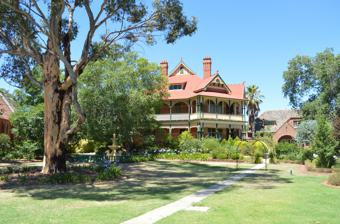
Building: Langley Hall (Bendigo)
Country: Australia
Year built: 1904
Mansion built in 1904 This article is about Langley Hall in Bendigo , Victoria , Australia . For other uses, see Langley Hall (disambiguation) . Langley Hall Langley Hall is a mansion in the Federation architectural style , designed by the prolific Bendigo architects William Charles Vahland (1828–1915) and John Beebe (1866–1936). Built in 1904 as the Vahland-Beebe architectural partnership's largest commission, Langley Hall is located in Bendigo , Victoria , Australia . The mansion is part of the 2.5-acre Langley Estate situated on the corners of Napier Street (Midland Highway), Lyons Street and Dundas Street in White Hills and "remains one of the most prominent landmark buildings of the city". The Langley Estate also contains a double-storey English Tudor-style residence, Langley Manor, designed and constructed in the 1930s. There is also a building formerly used as a chapel together with miscellaneous outbuildings including old stables and private courtyards. History 1853–1903: Early history with the Anglican Church The Reverend John Herbert Gregory, the first Anglican priest on the goldfields, arrived in Bendigo at the end of 1851.  Gregory was later the founding priest of All Saints' Church, East St Kilda , Melbourne, and remained an influential priest in the Anglican high church tradition. Gregory held the first Anglican service at White Hills in 1853. A brick schoolroom was built in 1856 and a parsonage was erected in 1857. In early 1863 it was announced that "The site for the new Church of England, at the White Hills, has been cleared." It was on this "elevated site in the church reserve" that the foundation stone for St Luke's Church, White Hills was laid on 27 May 1863 by the Revd W. R. Croxton. The architect for St Luke's Church was William Charles Vahland, who would design the mansion later named Langley Hall forty years later. St Luke's Church was opened on 24 November 1863 and remains as part of the Bendigo North group of parishes within the Anglican Diocese of Bendigo . The Bendigo diocese was created in 1902 after separation from the Anglican Diocese of Melbourne . With the creation of the new diocese came the appointment of the first Anglican Bishop of Bendigo, Henry Archdall Langley , and a location was needed for Bishop Langley's residence. Planned to be a grand and imposing building, the proposed residence was originally referred to as either "Bishopscourt" or "The See House" (an episcopal, or bishop's " see ", is another term for a diocese or area of a bishop 's ecclesiastical jurisdiction ). In December 1902, it was suggested that White Hills be selected as the site for the new "Bishopscourt" or "See House" as St Luke's Church "has two or three acres of land connected with it lying idle ... The distance is barely three miles [from the Alexandra Fountain ], but this is more than compensated for by a splendid road all the way, with a magnificent avenue of trees, making a suitable carriage drive to it." Funds were raised for the building throughout 1903 and, in February 1904, it was announced that "The See House to be erected at White Hills is to be a handsome structure ... That it will be commodious is apparent ... A large verandah is to encompass three sides of the house, which will be constructed on lines best calculated to secure coolness and comfort. The building will be equipped with all modern improvements, including hot water service, lighting etc. The lowest tender for the work is £2600 and the See House committee expects to be in a position to commence building about the beginning of April next. The architects are Messrs Vahland and Beebe, and their work so far does them infinite credit." Vahland-Beebe drawing (1904) Vahland-Beebe drawing (1904) 1904–1926: Bishopscourt 1904–1919: Residence of Anglican bishops of Bendigo Originally named "Bishopscourt", the mansion was built as the residence for the Anglican Bishop of Bendigo . The first two bishops, in a coincidental succession, were two brothers from the influential Irish immigrant Langley family. The younger brother, Henry Langley , served before the elder brother, John Langley . After the resignation of John Langley in 1919 the next bishop, Donald Baker , relocated to a Victorian-era mansion on a site closer to the then Anglican cathedral in Forest Street. 1919–1926: "Diggers" Red Cross Convalescent Home From 1919 to 1926 the Bishopscourt mansion was leased by the Australian Red Cross and housed returned soldiers from World War I , operating as the " Diggers " Red Cross Convalescent Home for returned Australian soldiers suffering shell shock and other mental and physical injuries sustained during the war. It was opened in the mansion on 3 December 1919 by Lady Helen Munro Ferguson , wife of the Governor General of Australia and president and founder of the Australian branch of the Red Cross. 1927–: Langley Hall 1927–1931: Bendigo Theological College In 1927 the mansion was named Langley Hall, in honour of the Langley brothers who had served as the first two Anglican Bishops of Bendigo, when the building was used for five years as the home of the Bendigo Theological College in association with the Australian College of Theology , affiliated with the Anglican Church. 1932–1979: St Luke's Toddlers' Home From 1932 to 1979 the Langley Estate functioned as an orphanage managed by the Anglican Church. The orphanage, named St Luke's Toddlers' Home in reference to the adjacent St Luke's Church, White Hills , was originally operated by the Anglican Mission of St James and St John. Upon opening in June 1932, the toddlers' home catered for children from 18 months to 5 years of age. Over the subsequent decades, the home cared for older children as well and by the mid-1970s included adolescents. St Luke's Toddlers' Home closed in 1979 as part of a move towards family-based care provided by St Luke's Family Care which was established in 1979. Between 1932 and 1979, around 1,500 children had been residents at the home. In 1997 the Mission of St James and St John became part of Anglicare Victoria . Although, in the 1950s, inspectors from the Children's Welfare Department described the buildings as "large" and "old-fashioned", it is probable the institutional use of the property saved the Langley Estate from demolition and subdivision through the 1960s and 1970s. 1980–2000: Disuse and subsequent use After a short period in the early 1980s when the various buildings on the Langley Estate were unoccupied and its future was uncertain, the property passed from the Diocese of Bendigo into private ownership and was used as a restaurant and reception centre. Subsequently, in the mid-1980s, there was "a plan to build 12 motel units in front of the house and to gut the old building ... That would have been the end of it." However, the Langley Estate was saved by the Lowery and Looker families and from 1988 to 1991 initial restoration work began on the Federation-style mansion. During this period the Langley Estate was used as an antique centre. The gardens also responded "to the care now being paid them. A pond and fountain which had been buried for decades are now functional again, and hundreds of roses, shrubs and trees replanted". 2001–present: Wedding and conference venue, bed and breakfast Since 2001, the Langley Estate has operated as a wedding and conference venue and also for bed and breakfast accommodation. References